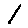
Label: 1